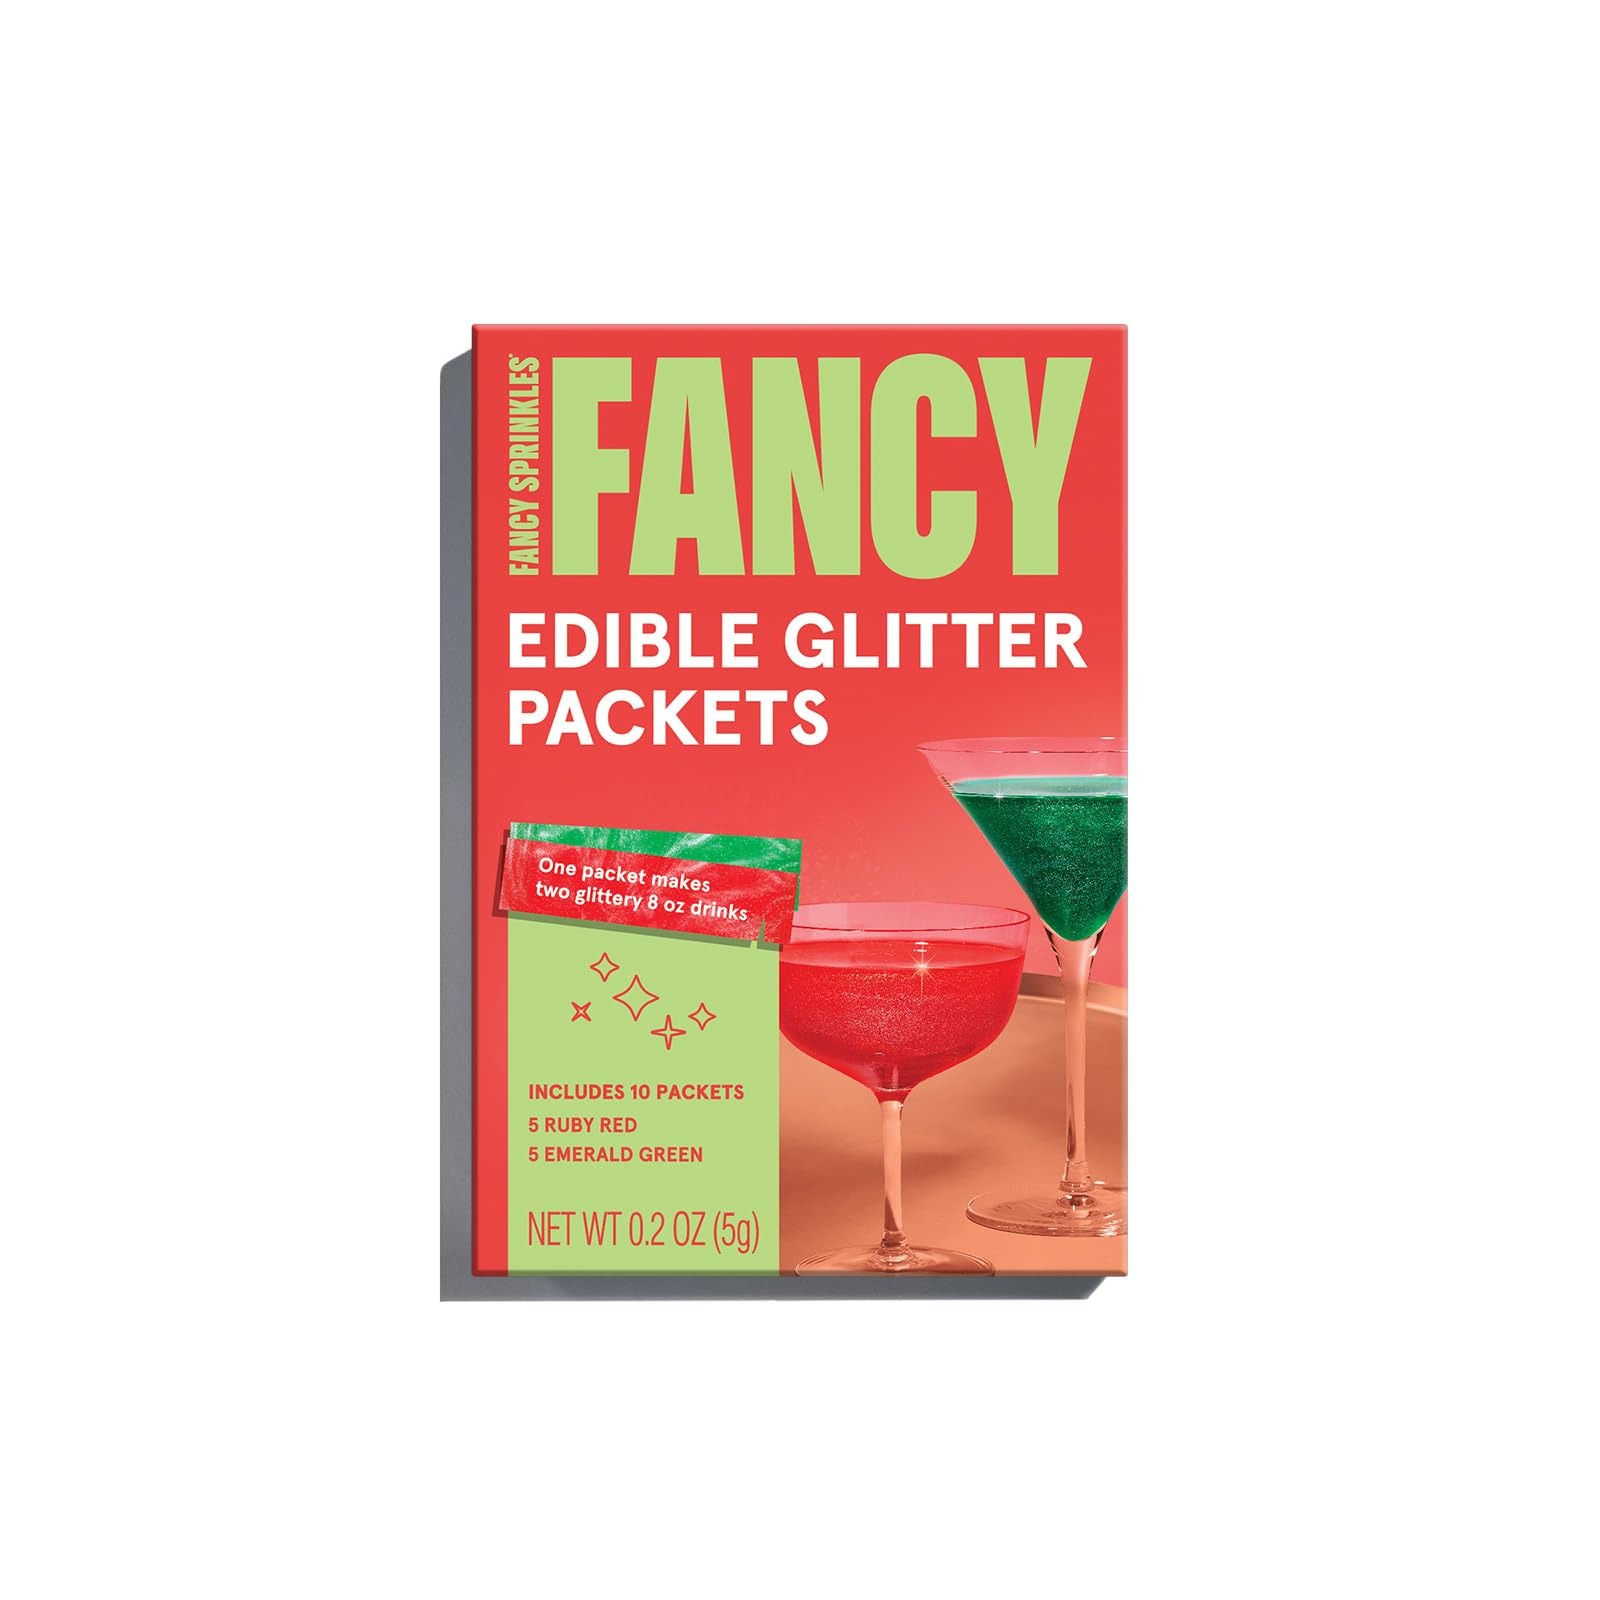
Item Name: Fancy Sprinkles Mistletoe Magic Edible Glitter Packets Portable & On-The-Go for Sparkling Drinks, Champagne, Cocktails, Wine, Beer, & more. (1 Pack)
Bullet Point 1: Portable | Purse-friendly and sleek—Fancy Edible Glitter Sachets goes wherever you go
Bullet Point 2: Giftable | A celebratory and fun gift for all occasions from birthdays to anniversaries, to engagements, graduation, New Year’s Eve, girl’s night, happy hour, and vacation
Bullet Point 3: Multi-serve Magic | One packet makes two glittery 8 oz drinks
Product Description: Full of holiday spirit. Conveniently packaged in a sleek portable carton, FANCY SPRINKLES Mistletoe Magic Holiday Fancy Edible Glitter Packets include 10 single-use edible glitter sachets in two festive colors: Ruby Red and Emerald Green. Create and serve up to 20 glittering beverages on the go wherever the moment strikes!
Value: 1.0
Unit: Count

Price: 14.99